Ring ni Kakero

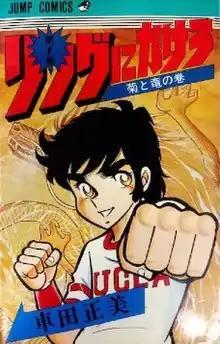
Cover of the first manga volume

is a Japanese manga series written and illustrated by Masami Kurumada. It was published in "Weekly Shōnen Jump" between January 1977 and October 1981. The individual chapters were compiled by Shueisha into twenty-five volumes. A sequel, entitled "Ring ni Kakero 2", was serialized in "Super Jump" between 2000 and 2008.